Torque vectoring

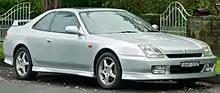
5th-gen Prelude VTi-R with ATTS (Australia, 2011)

In 1996, Honda and Mitsubishi released sporty vehicles with torque vectoring systems. The torque vectoring idea builds on the basic principles of a standard differential. A torque vectoring differential performs basic differential tasks while also transmitting torque independently between wheels. This torque transferring ability improves handling and traction in almost any situation. Torque vectoring differentials were originally used in racing. Mitsubishi rally cars were some of the earliest to use the technology. The technology has slowly developed and is now being implemented in a small variety of production vehicles. The most common use of torque vectoring in automobiles today is in all-wheel drive vehicles.